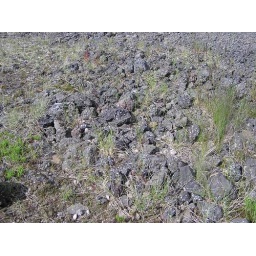
Volcanic rock covers the ground in Iceland.